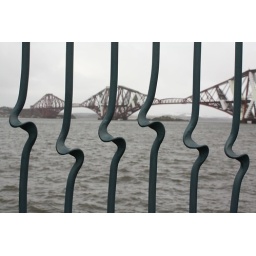
These rather Art Nouveau-style railings in blue provide a good contrast with the red Forth Rail Bridge in the background